List of ancient Romans

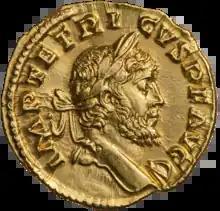
Coin depicting Tetricus

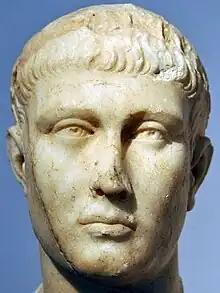
Bust of Theodosius I

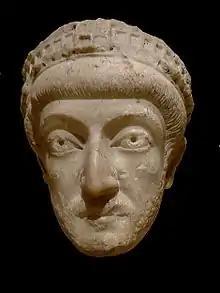
Bust of Theodosius II

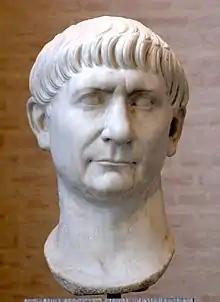
Bust of Trajan

Gaius Sallustius Crispus - two; historian (Sallust) and his adopted son